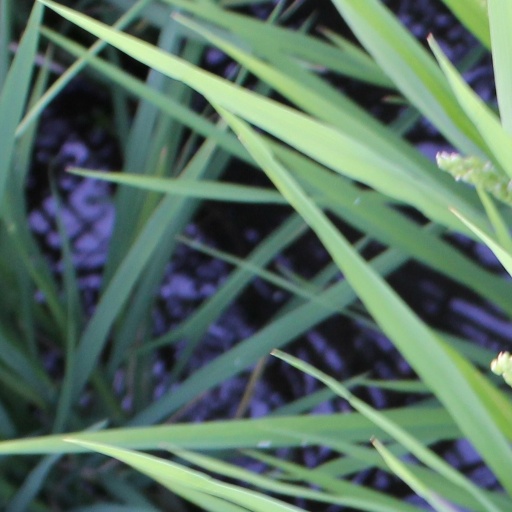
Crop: rice